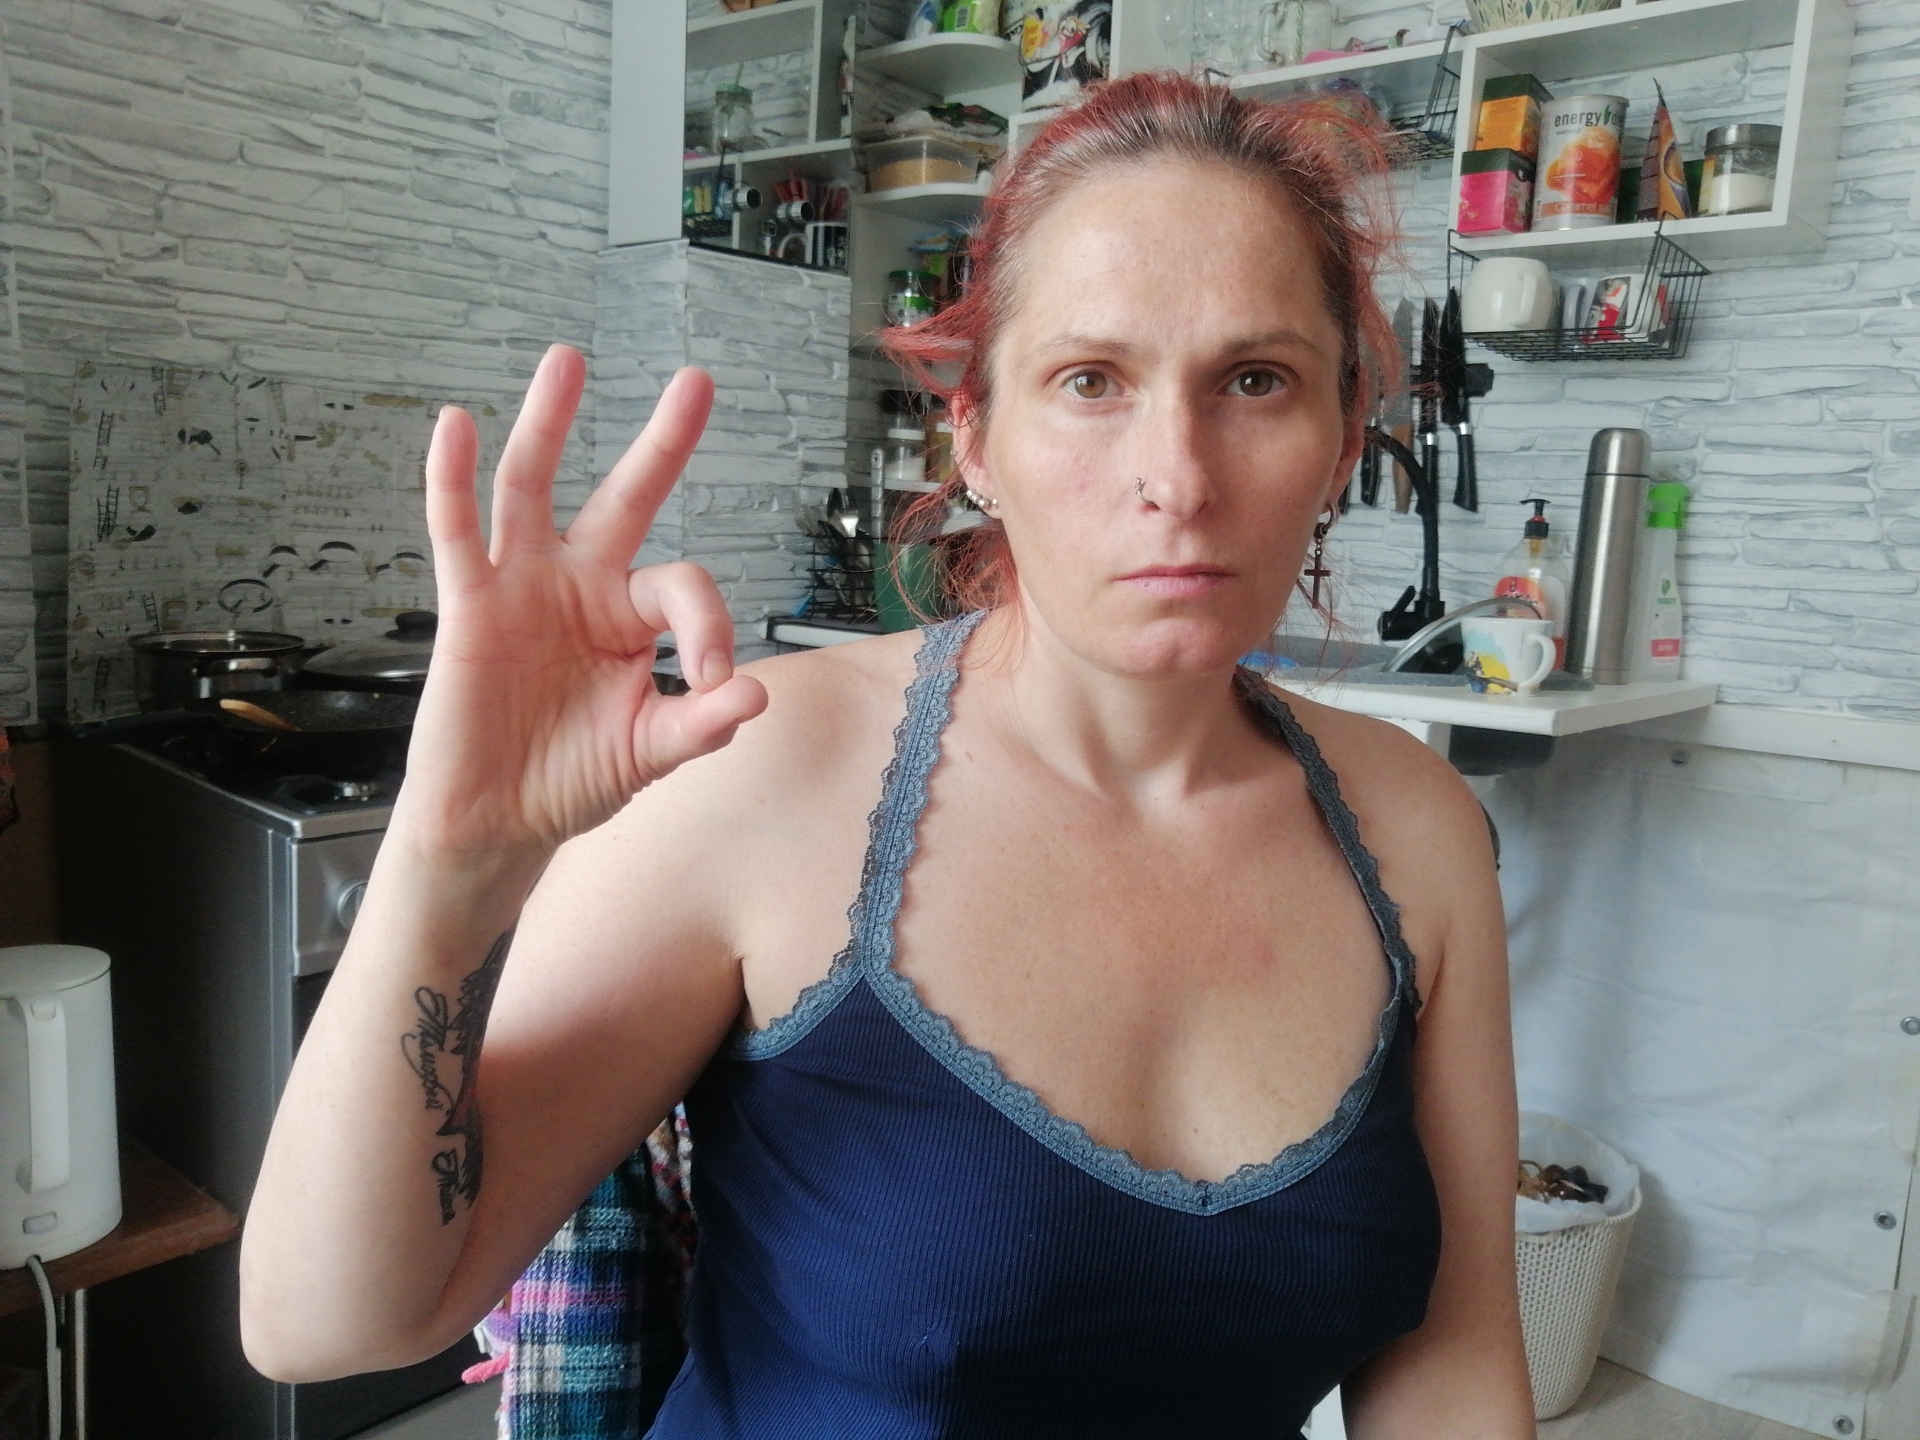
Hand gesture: ok